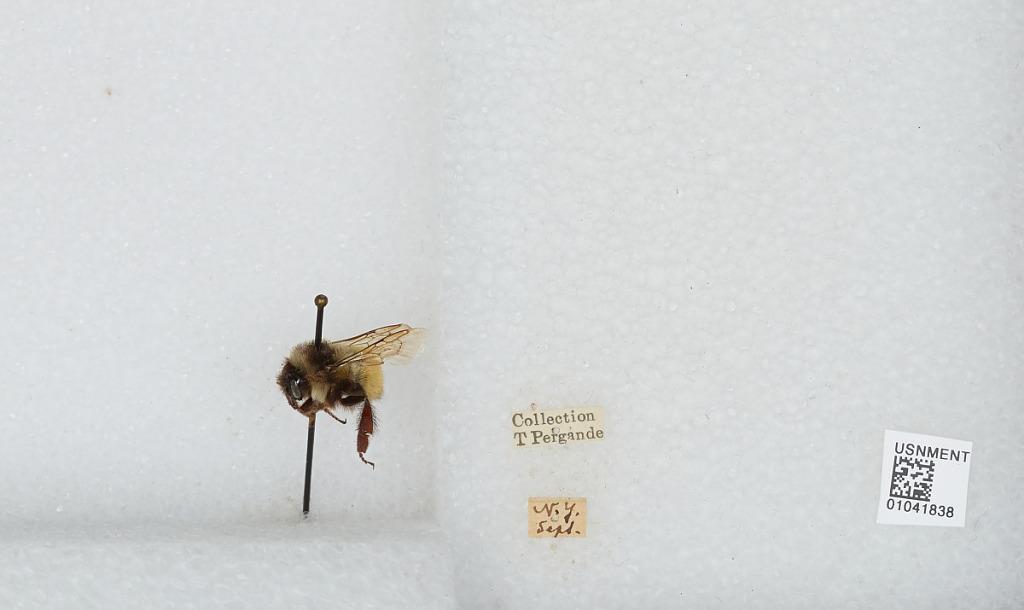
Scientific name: Bombus sp.
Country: United States
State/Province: New York